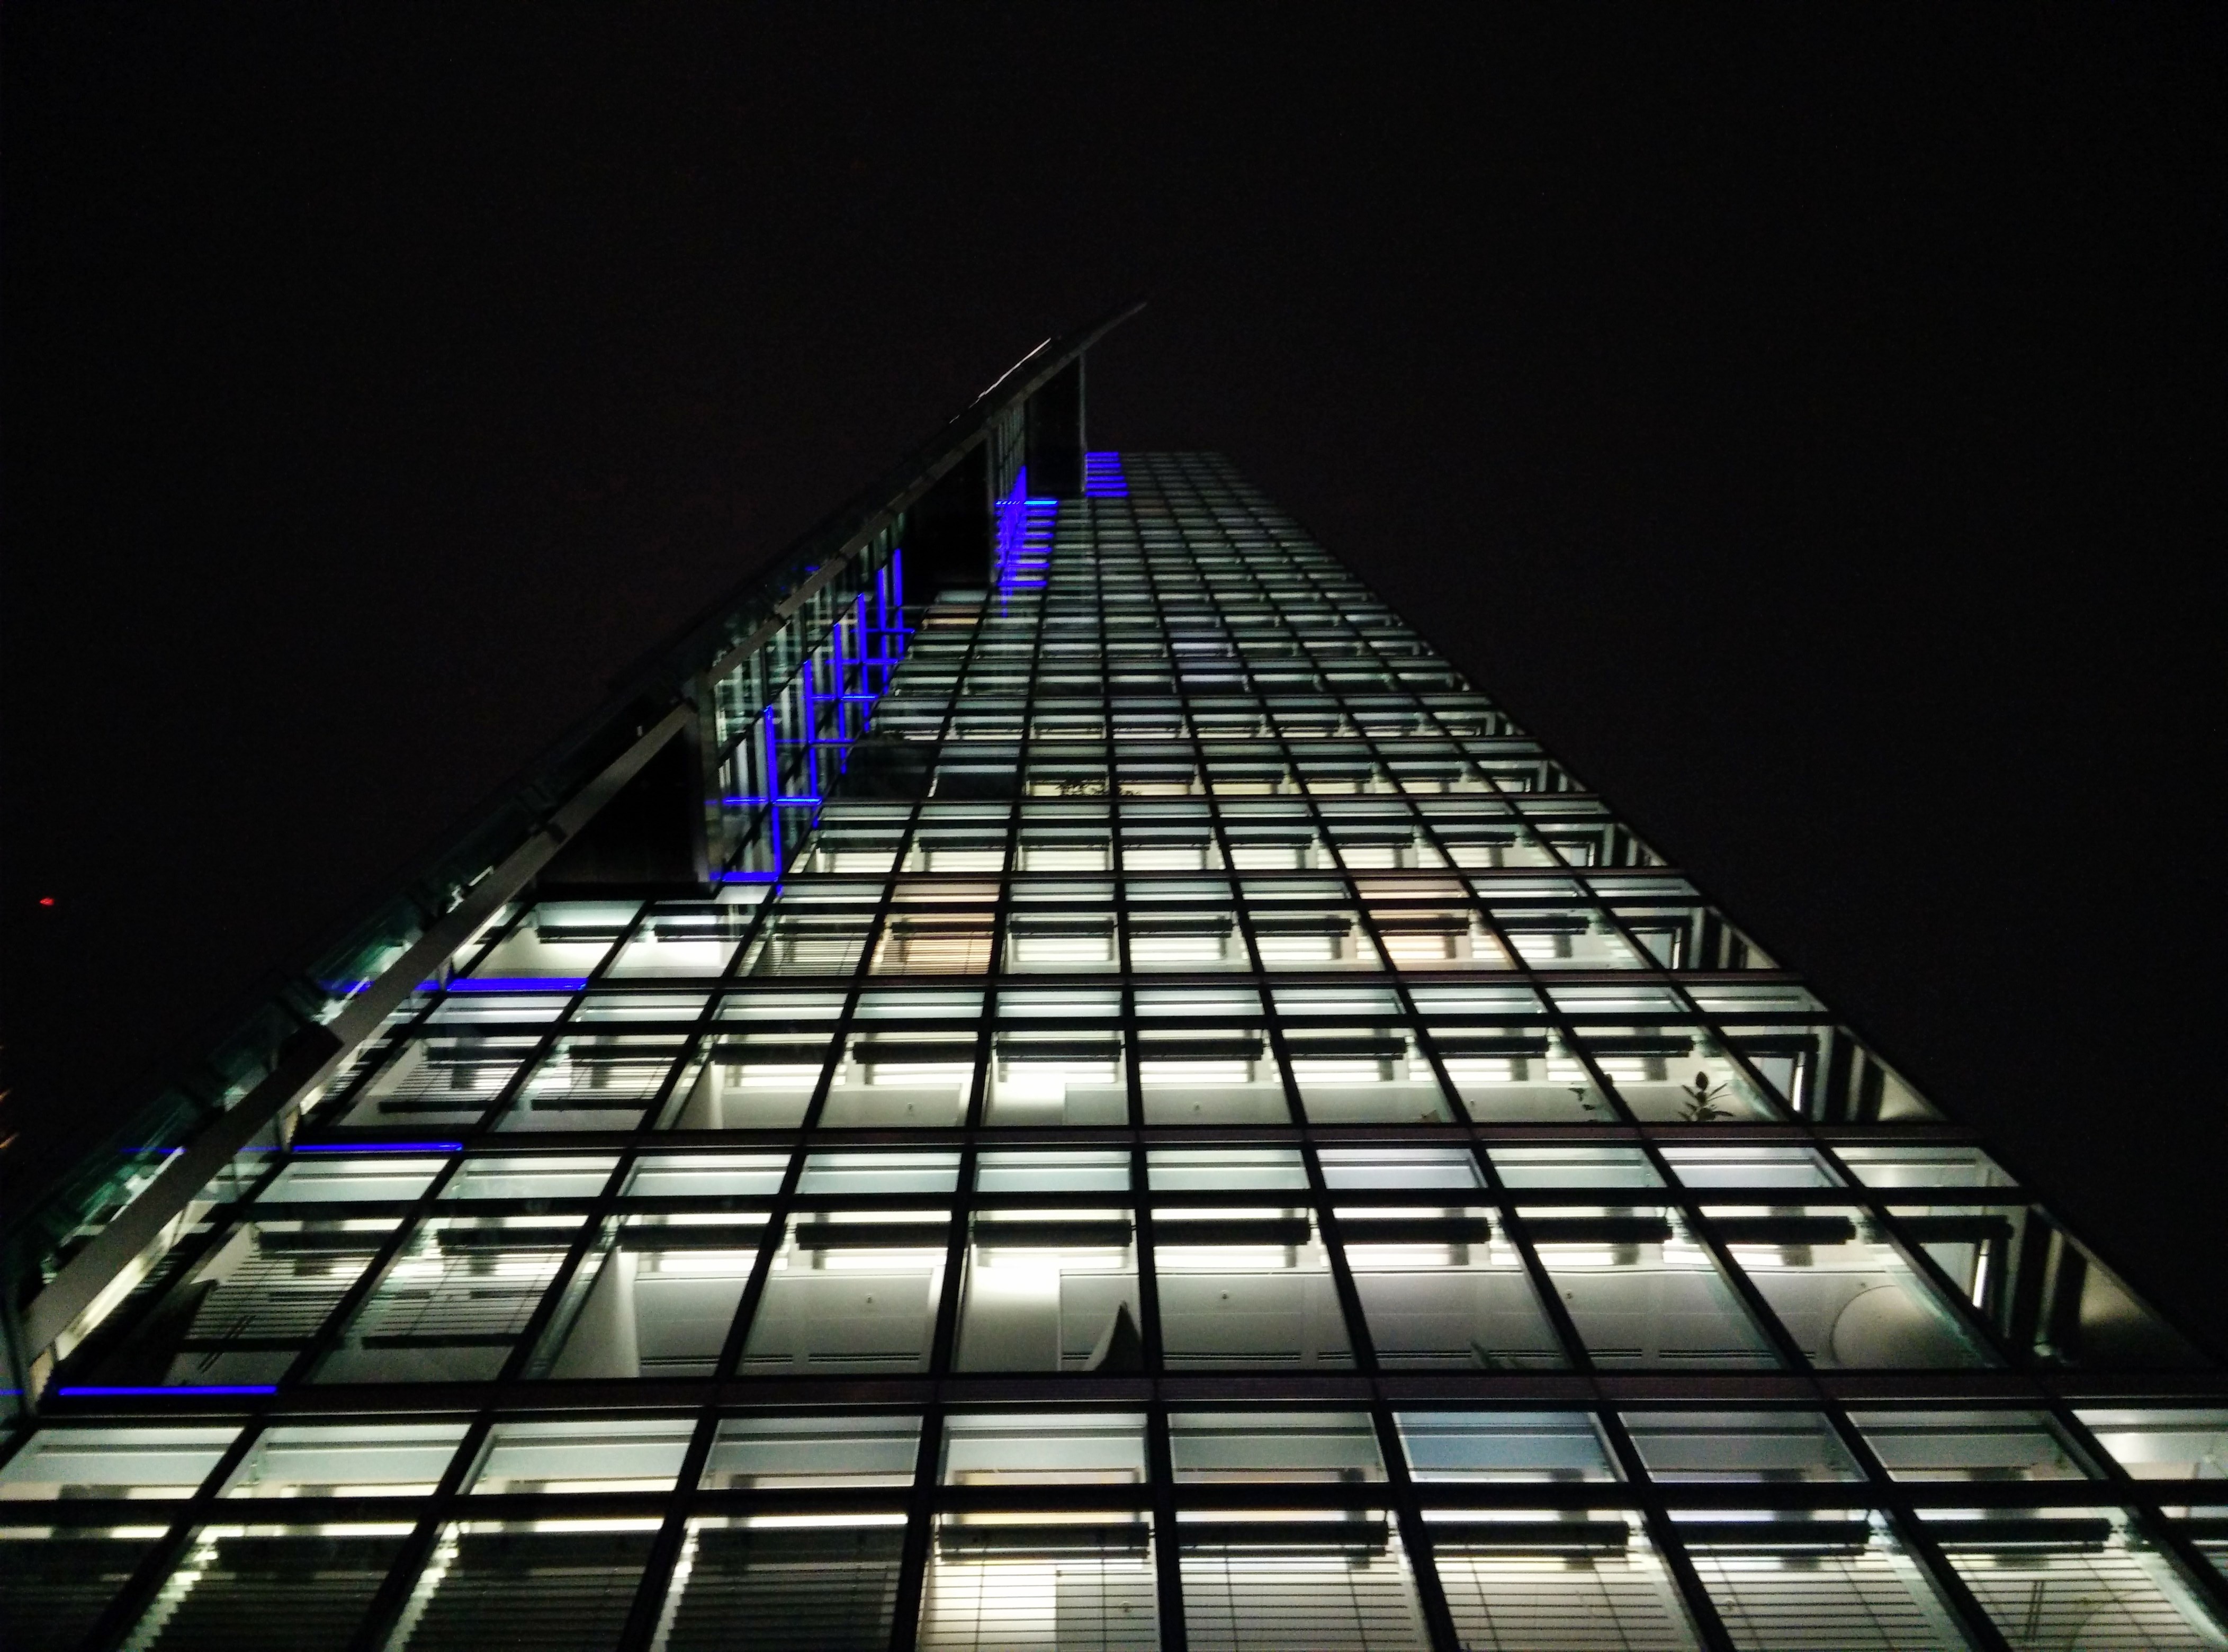
light, night, skyscraper, cityscape, line, reflection, tower, landmark, facade, darkness, tower block, symmetry, shape, metropolis, daylighting, metropolitan area